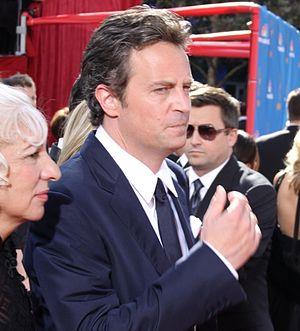
Friends [fɹɛnz] est une sitcom américaine en 10 saisons, avec 236 épisodes de 22 minutes, créée par Marta Kauffman et David Crane, et qui a rencontré un large succès dans de nombreux pays.